Ultima VII: The Black Gate

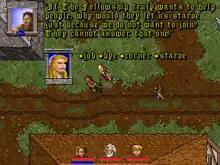
Dialogue in "Ultima VII," taken in Exult

"Ultima VII: The Black Gate" is the first game in the mainline "Ultima" series to use dialogue trees. The only allows simple interaction while the uses a keyword-based dialogue. "Ultima VII" retains the old keywords themselves, but uses a dialogue tree where dialogue options are picked with a mouse rather than entered on keyboard; in previous games, whether at random or due to having external knowledge about the game, the player can enter keywords and trigger dialog and events before they are intended to be. In "Ultima VII", the keywords only appear when they are actually learned beforehand in the game due to the plot – for example, "thief caught" dialogue option won't actually appear until a thief is actually caught.